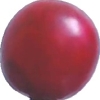
Label: cherry_wax_red